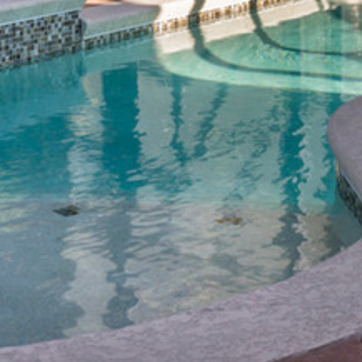
Material: water